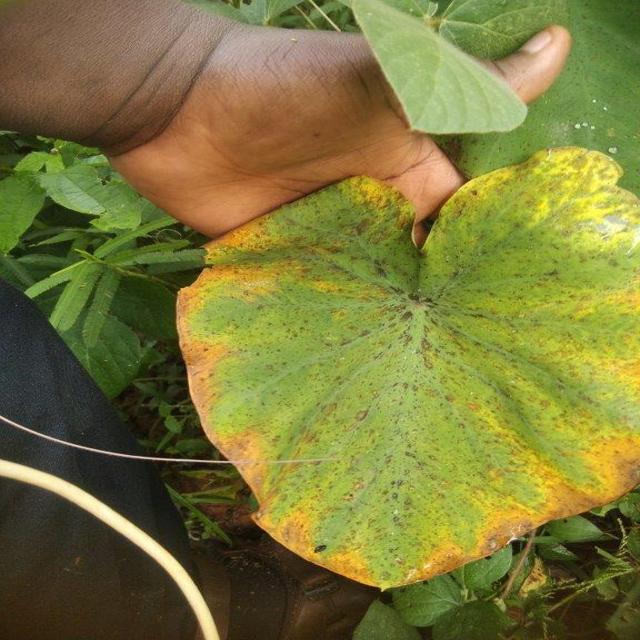
Label: Mid_Blight